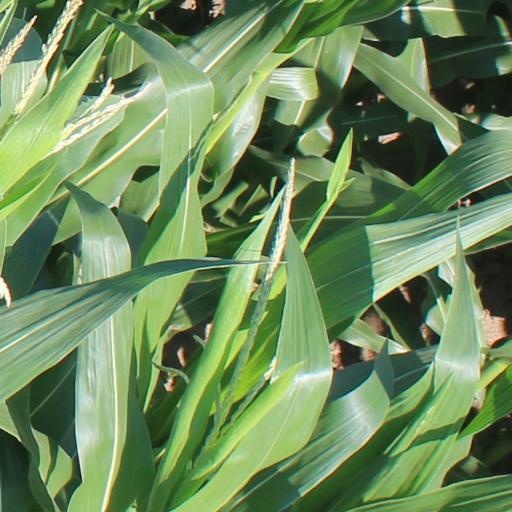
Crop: maize; corn